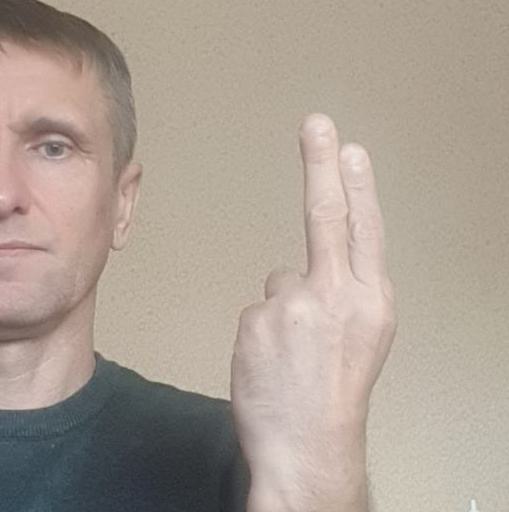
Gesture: two_up_inverted